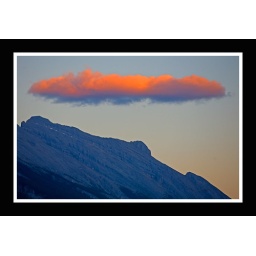
An enormous pink cloud formed over Rundle Mountain at sunset.